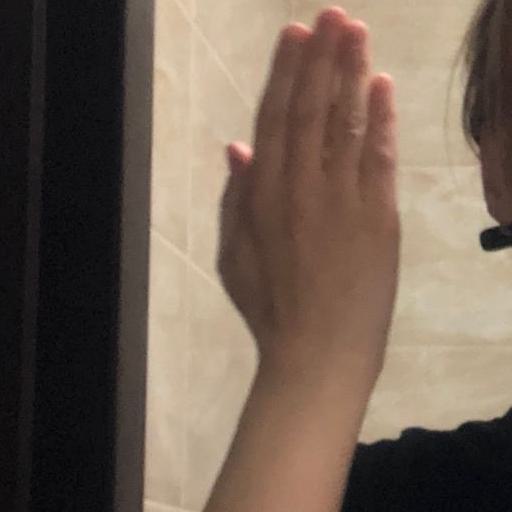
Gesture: stop_inverted